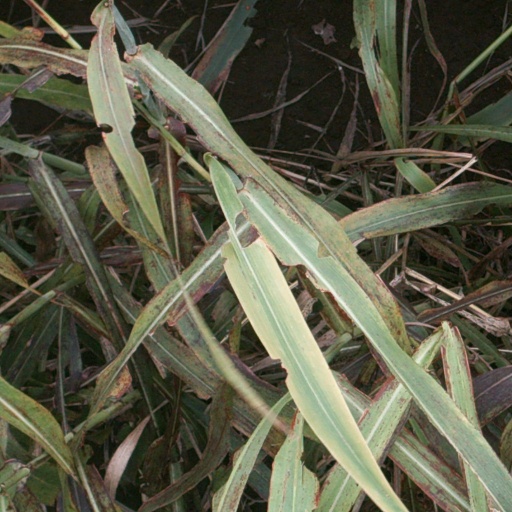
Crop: sorghum